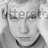
Emotion: sad